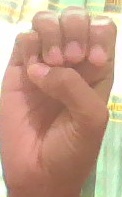
ASL sign: E